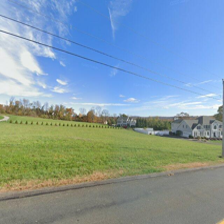
Label: streetView